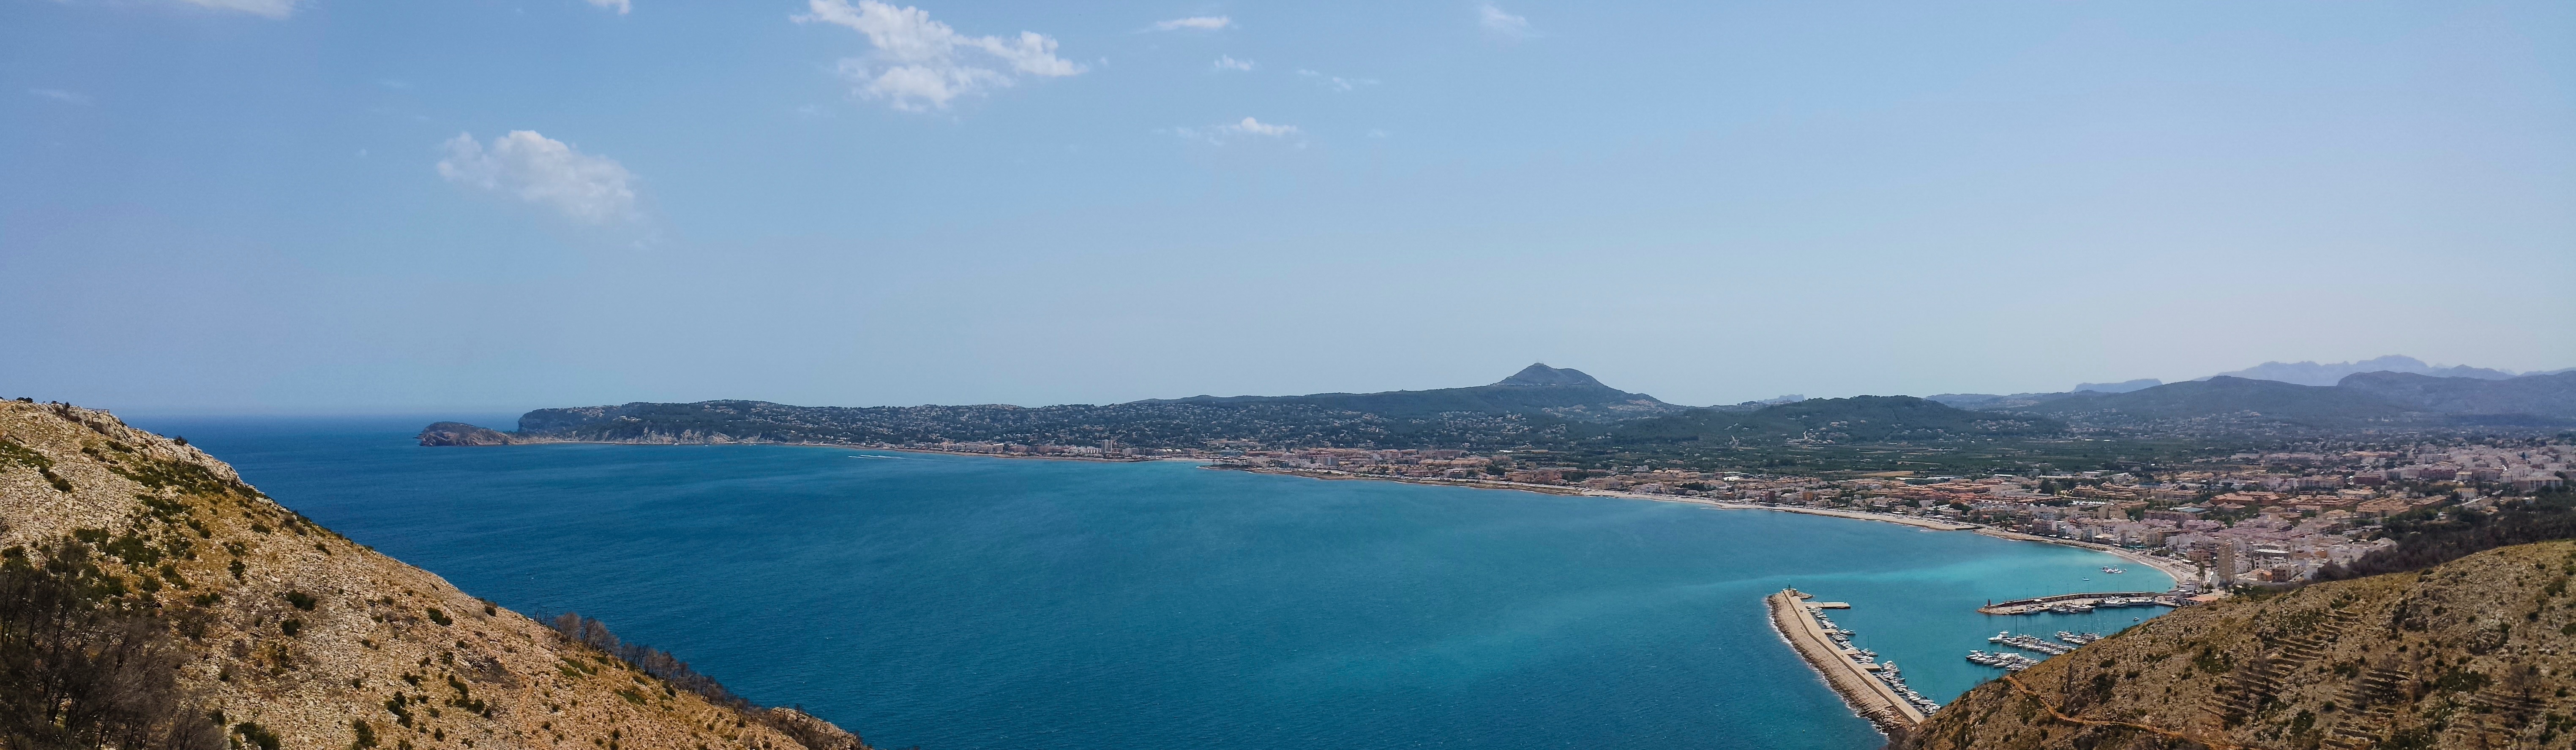
beach, landscape, sea, coast, outdoor, sky, panorama, summer, travel, coastline, cliff, panoramic, europe, mediterranean, scenic, holiday, bay, blue, port, tourism, terrain, body of water, spain, spanish, crater lake, cape